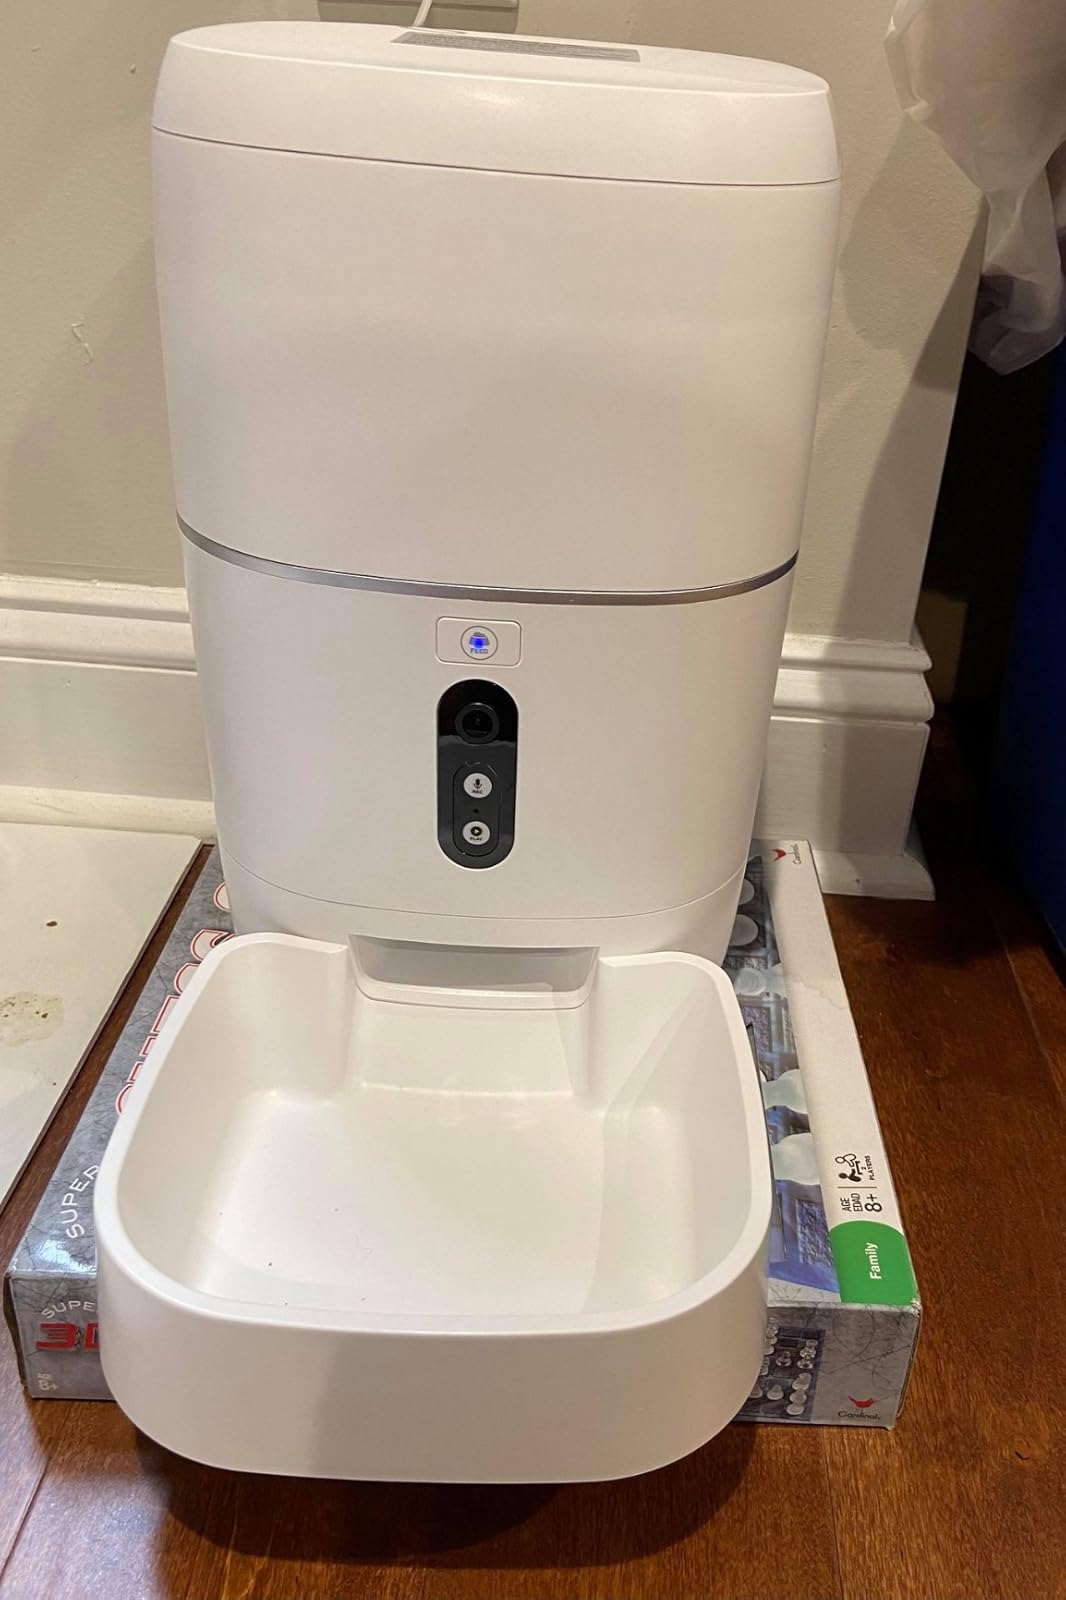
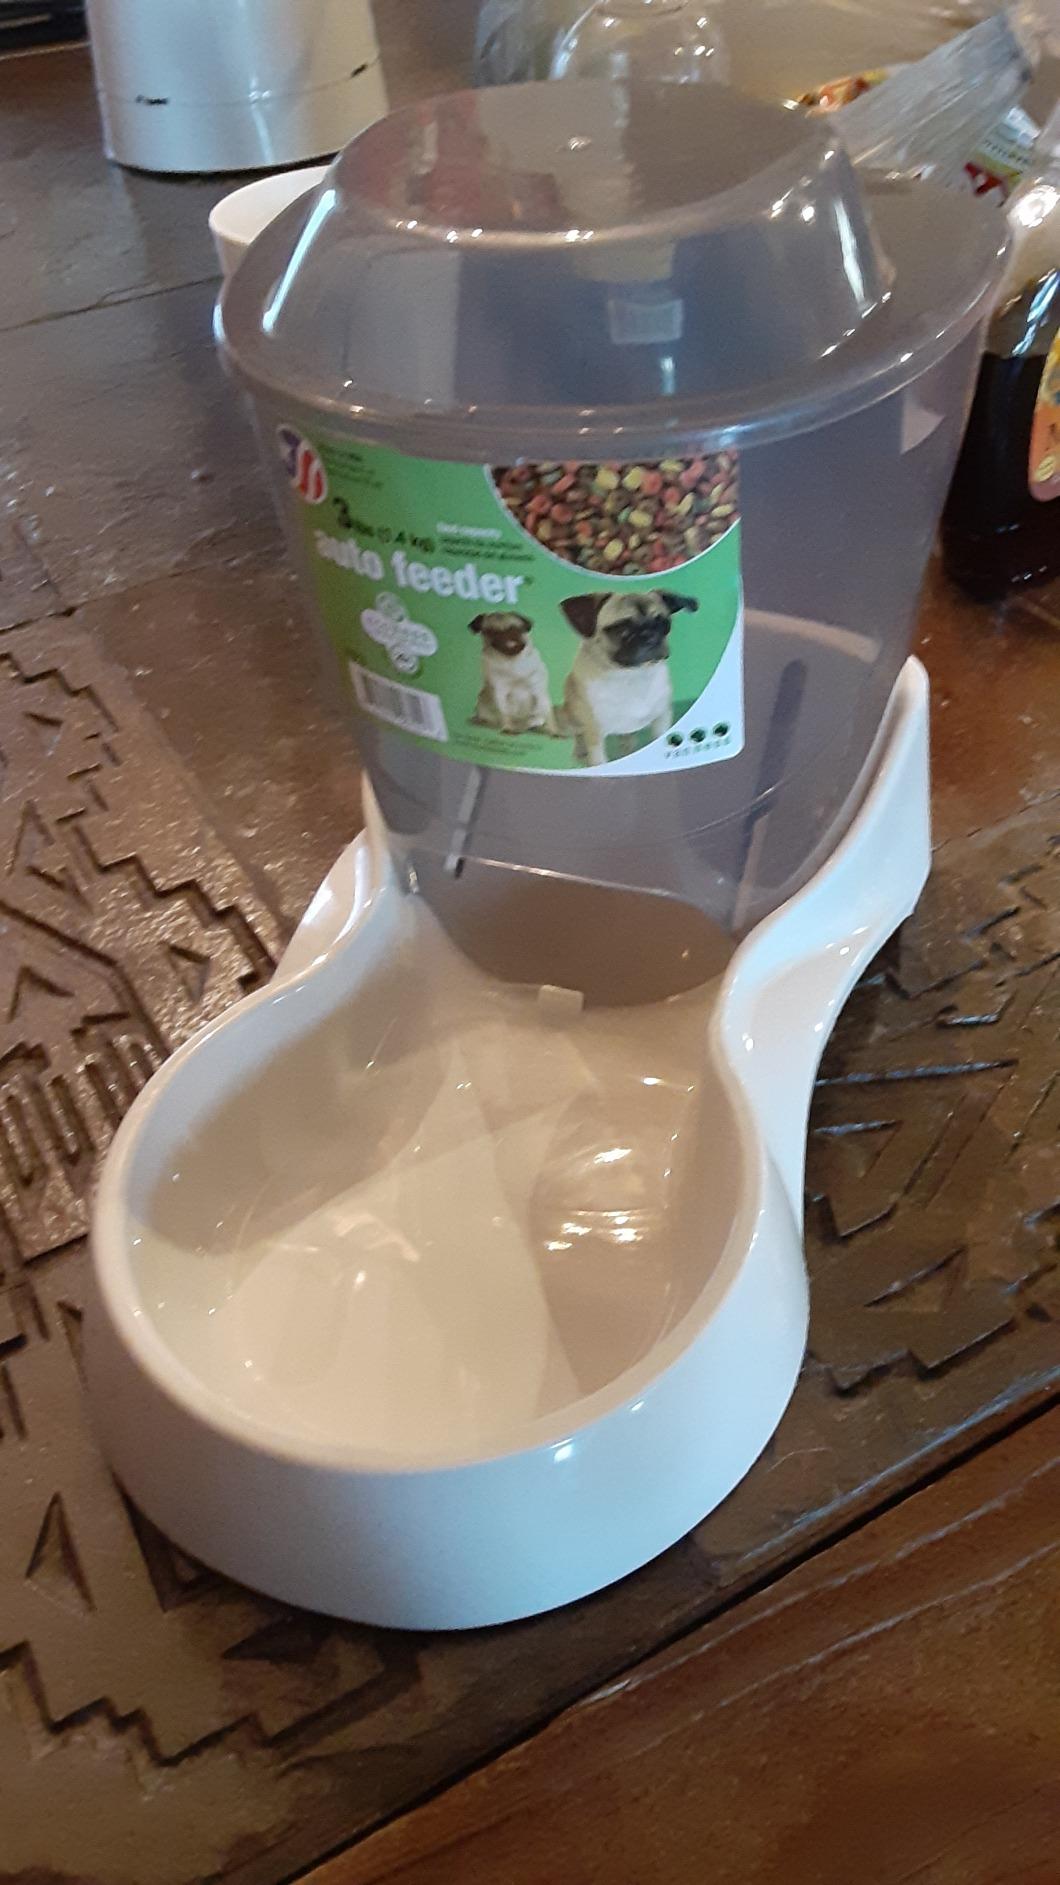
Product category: items_feeder
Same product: no